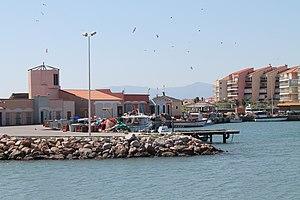
Le port de pêche
Le Barcarès est une commune française située dans le département des Pyrénées-Orientales, en région Occitanie.